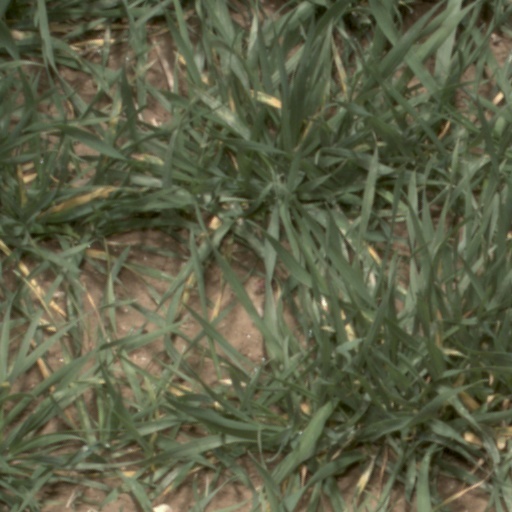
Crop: wheat